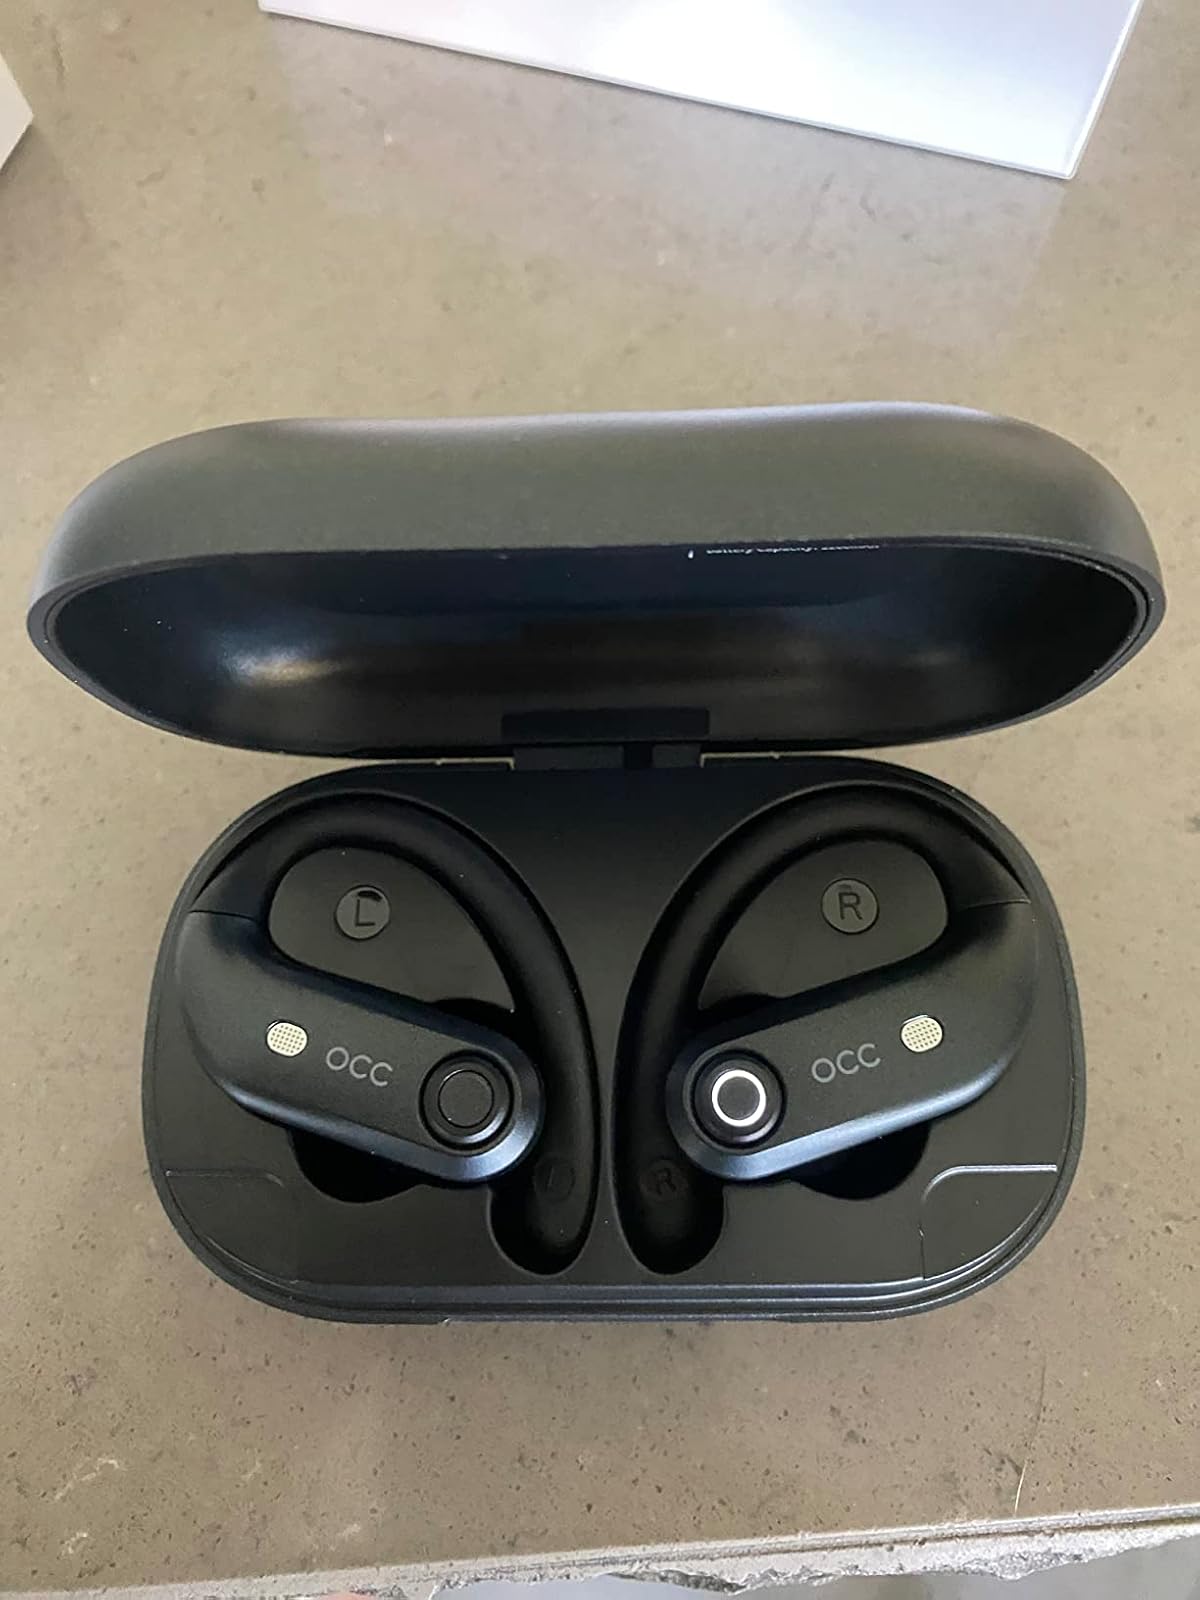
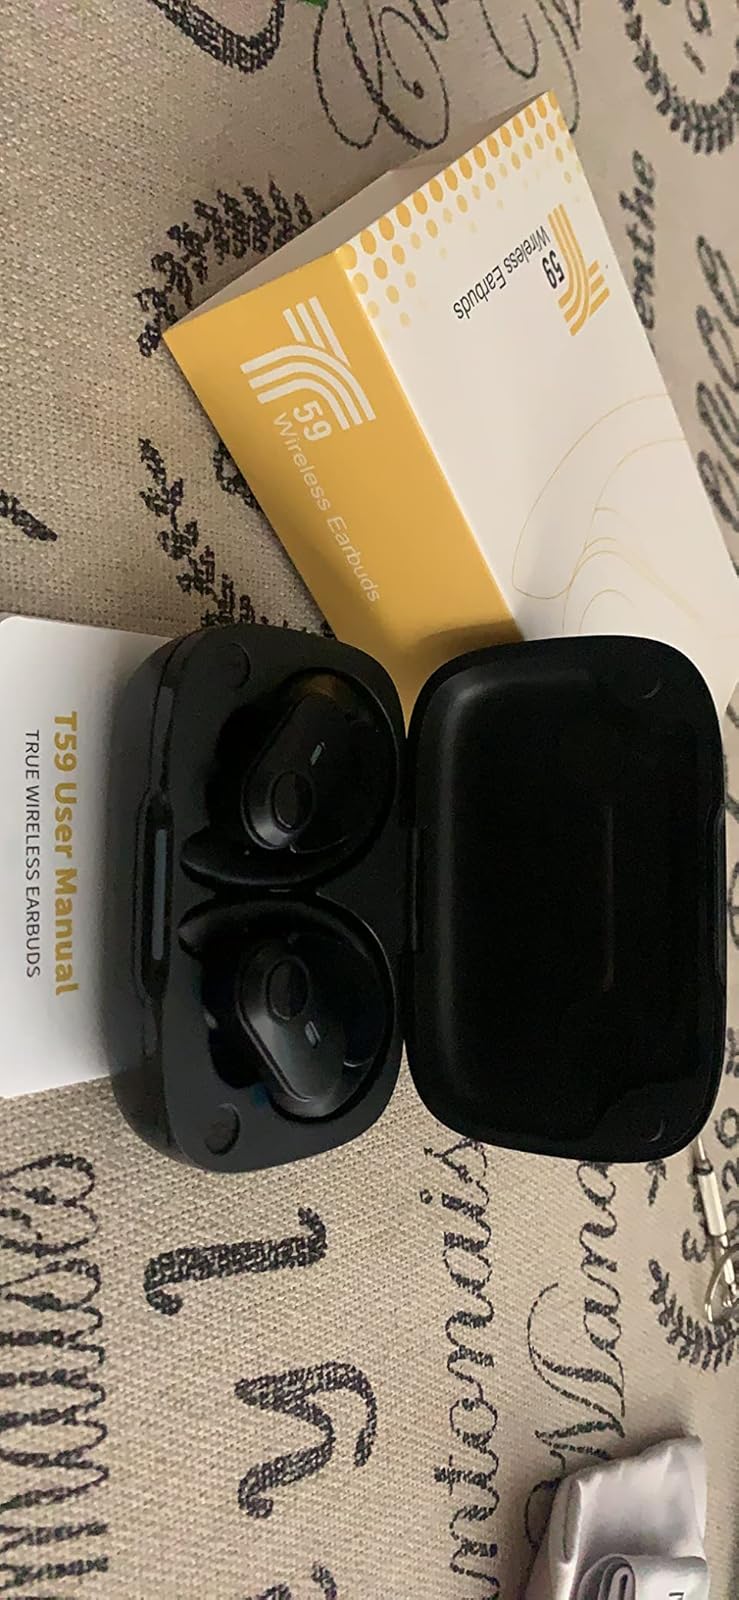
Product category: earbuds
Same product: no